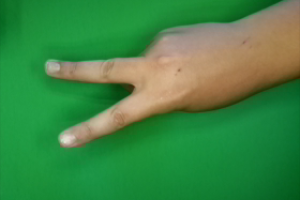
Label: scissors